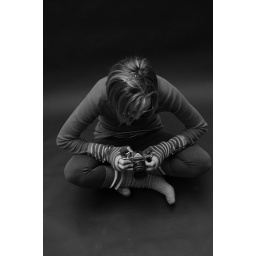
Charley - black &amp;amp; white in home studio